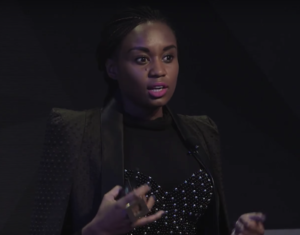
Wanuri Kahiu est une réalisatrice kényane.